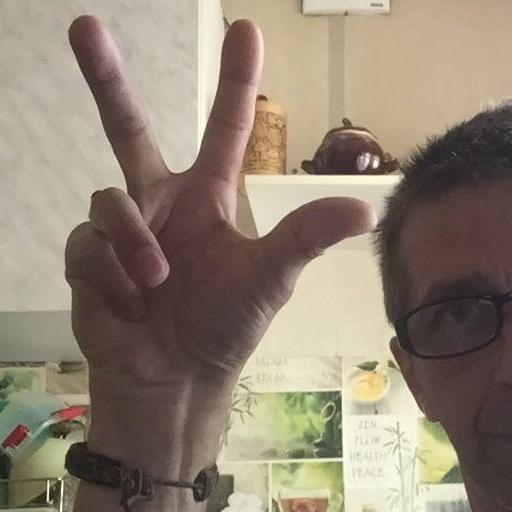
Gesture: three2